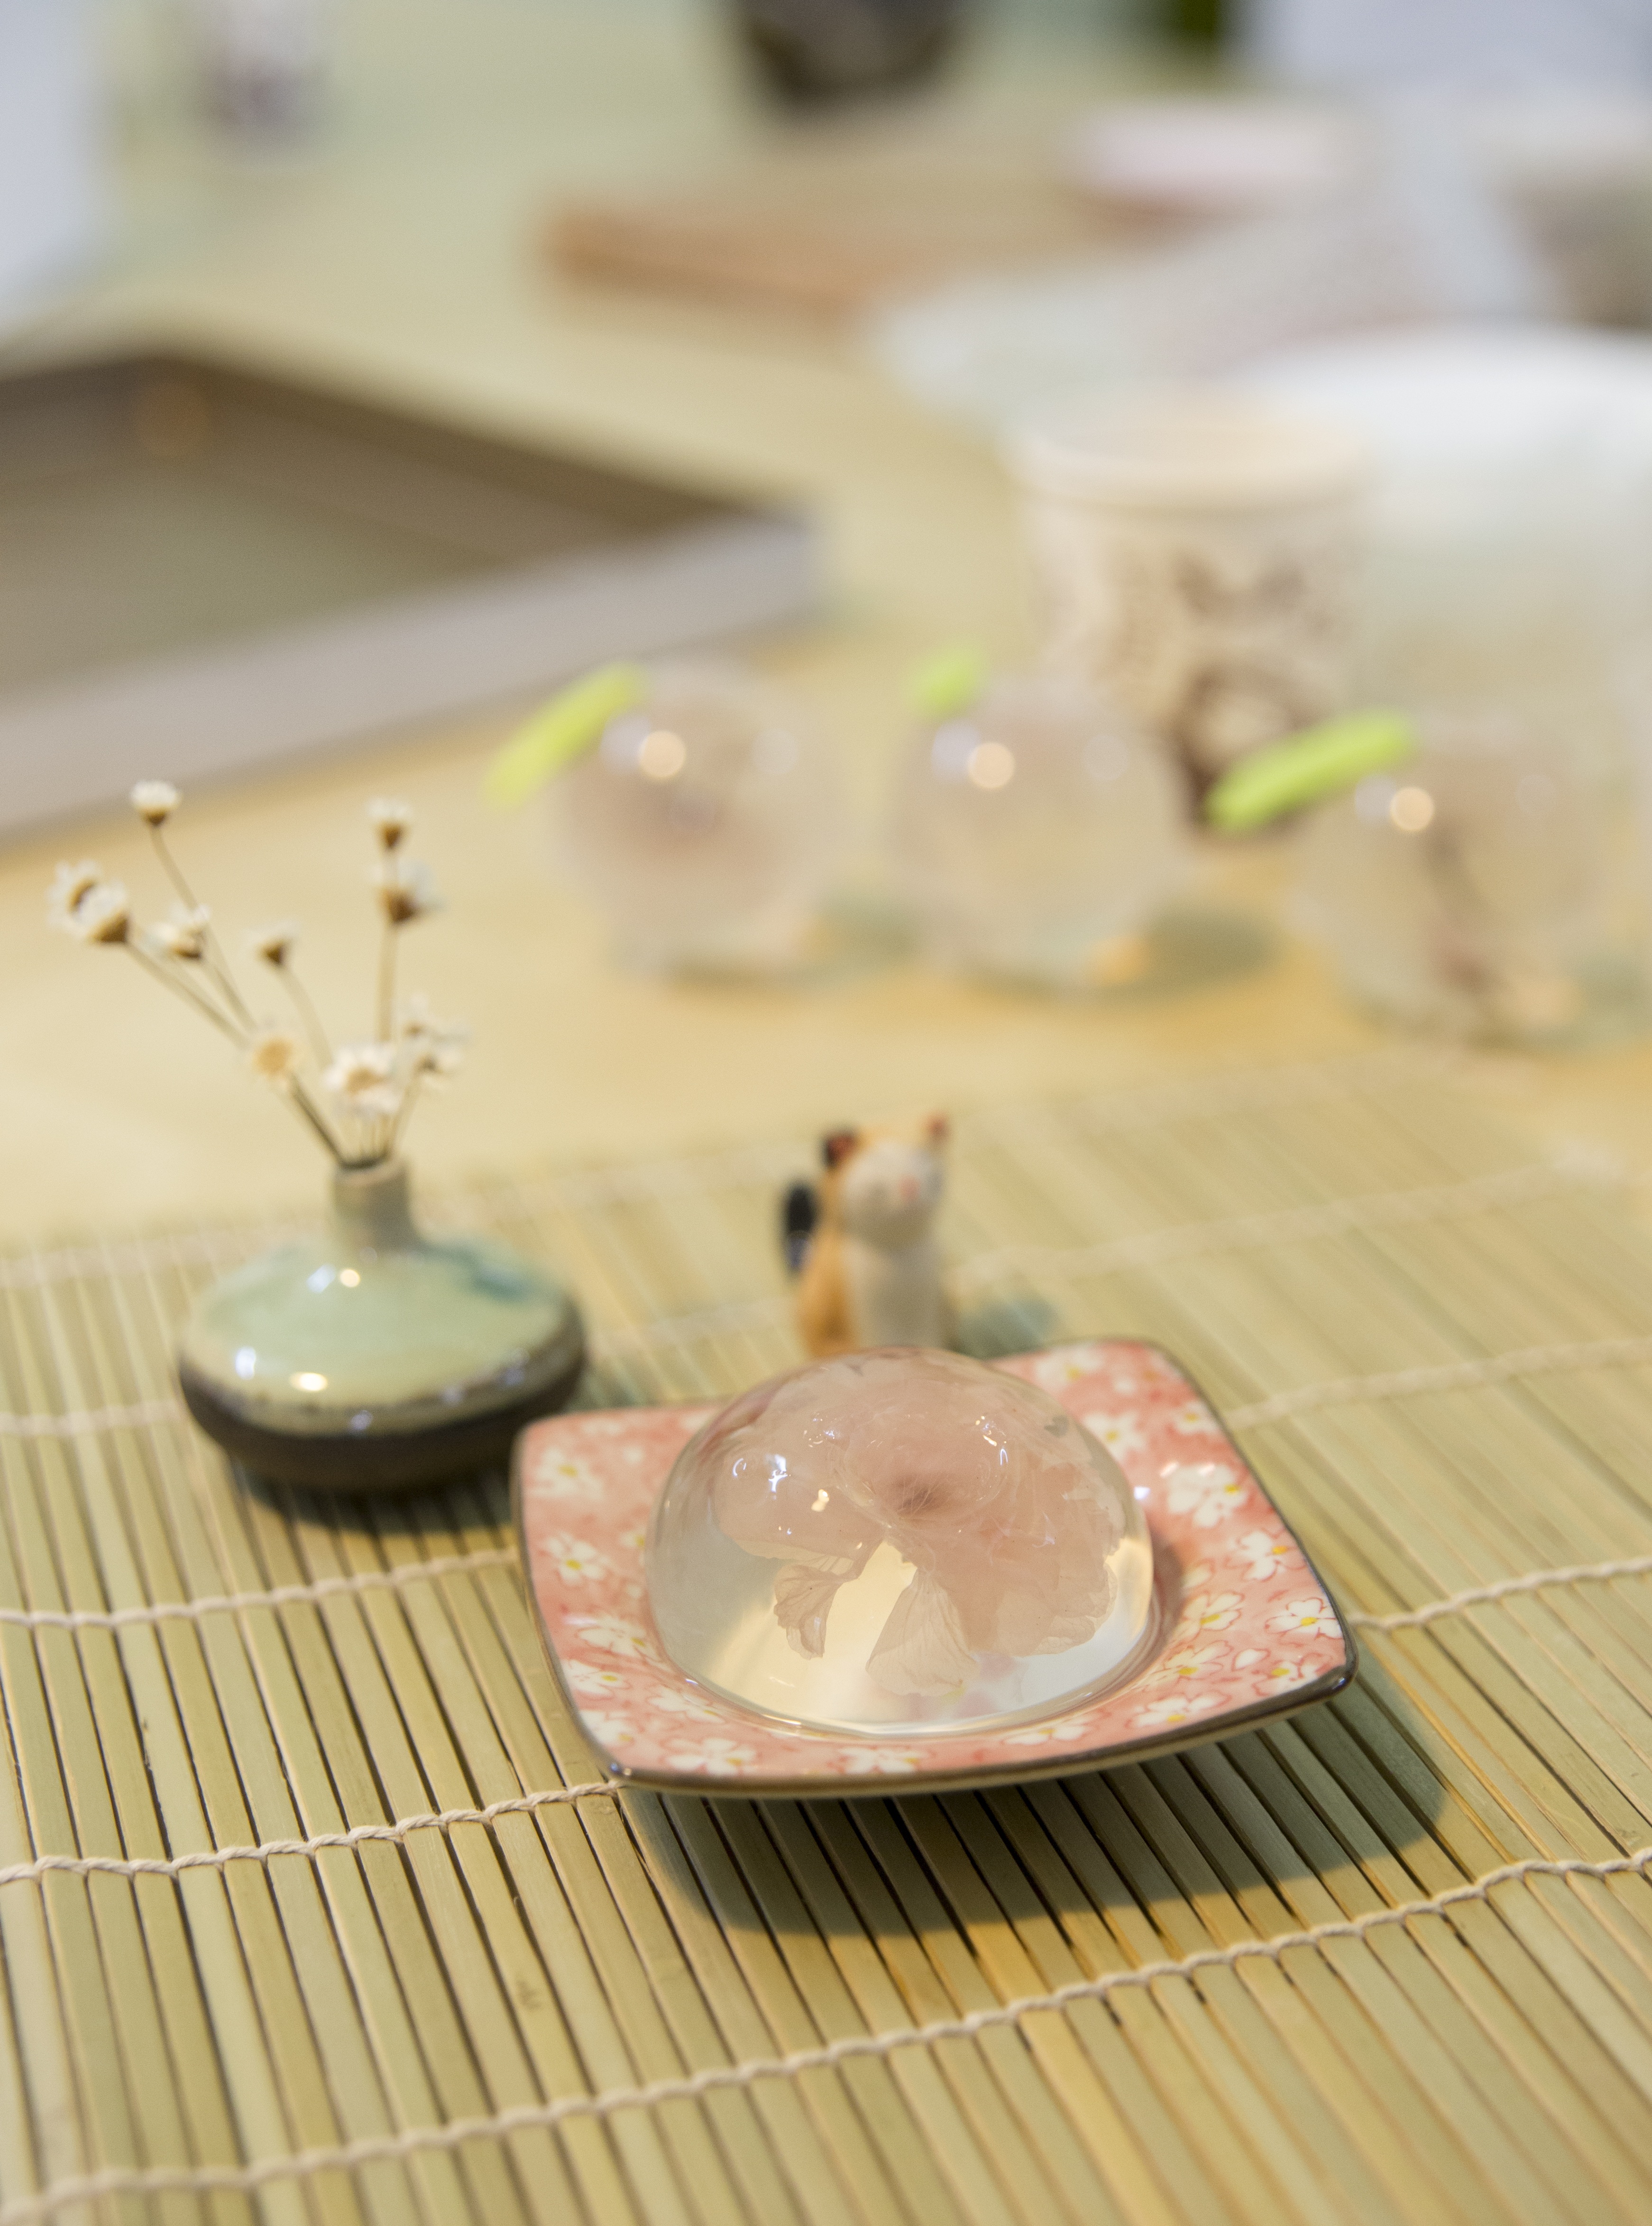
meal, food, pudding, water shingen cake, japanese confectionery